Millheim Historic District

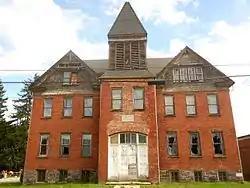
Old school

The Millheim Historic District is a national historic district that is located in Millheim, Centre County, Pennsylvania.